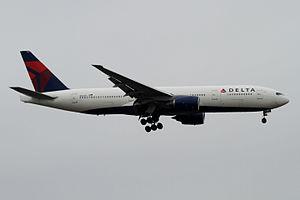
Delta Air Lines, est une compagnie aérienne américaine opérant sur des vols réguliers aux États-Unis et dans le monde. Delta, dont le siège est à Atlanta, est régie par les lois du Delaware.